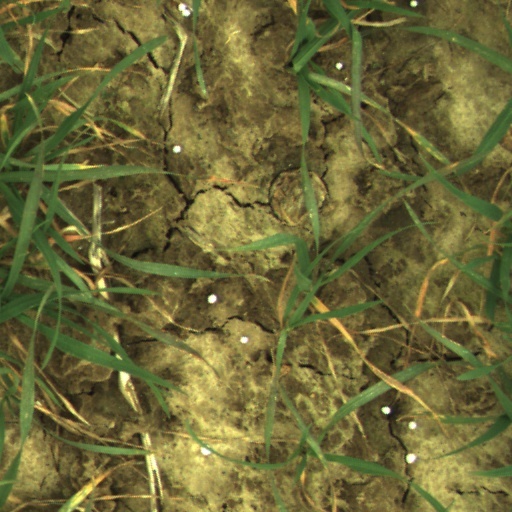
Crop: wheat